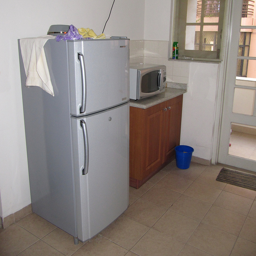
A small residential kitchen with brown tile flooring
The refrigerator is next to a microwave on the kitchen counter.
A SILVER FRIDGE IN A KITCHEN NEXT TO A COUNTER
A modest apartment kitchen boasts a microwave and refrigerator
A lower end refrigerator stands beside a cabinet containing a microwave oven.